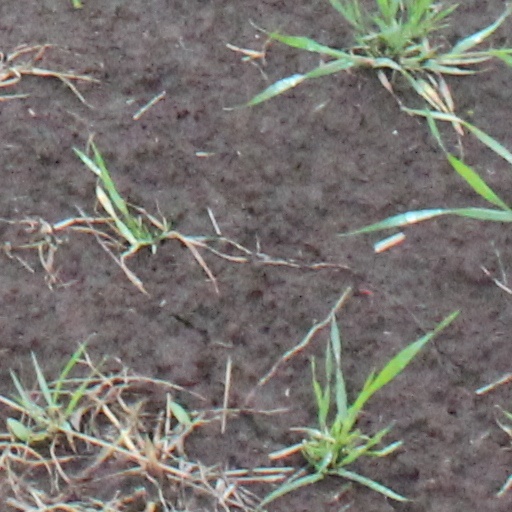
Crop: wheat